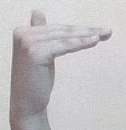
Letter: khaa